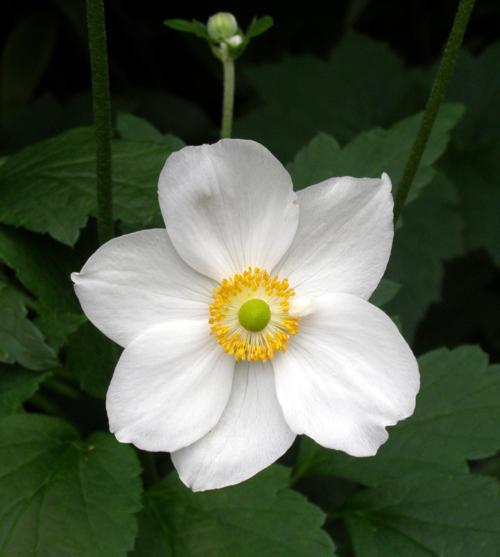
Label: japanese anemone